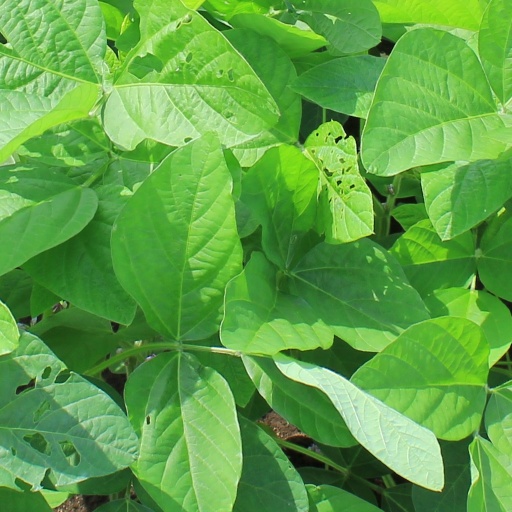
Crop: soybean